Ciudad Victoria

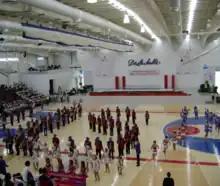
Gymnasium of La Salle University

The BPCE library "Marte R. Gómez" is the most well-known library in the centre of the city. The state capital has several libraries, among which are: The Adaberto J. Arguelles Municipal Public Library and Ernesto Higuera, the Public Library Tamaulipas Municipal Cultural Centre, the Municipal Public Library Youth Coexistence Centre 2, the Municipal Public Library of Ciudad Victoria, the Municipal Public Library FOVISSSTE-SEP, in addition to the Municipal Public Library Tamaulipas Regional History Museum and the Paul Harris Municipal Public Library.